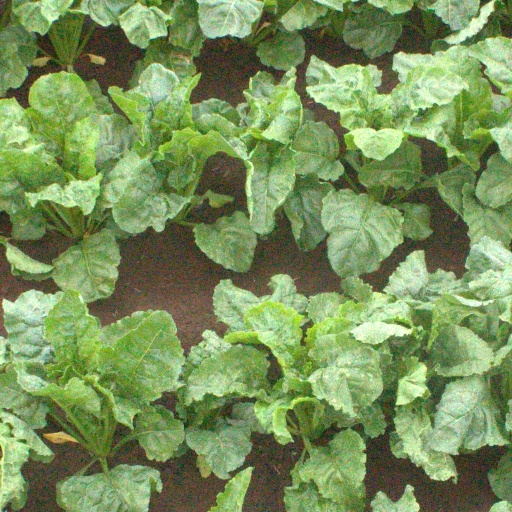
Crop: sugar beet